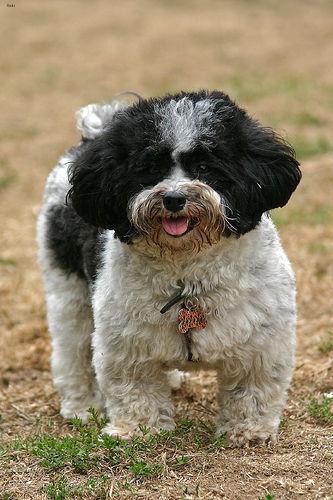
havanese